Muthyamantha Muddu

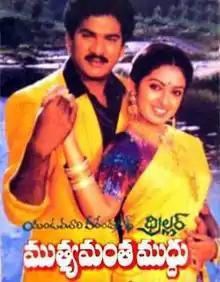
Movie Poster

Muthyamantha Muddu is a 1989 Telugu-language thriller film produced by K. Benarjee under the Pramoda Art Films banner, Presented by K. S. Rama Rao and directed by Ravi Raja Pinisetty. It stars Rajendra Prasad and Seetha, with music composed by Hamsalekha. The film is based on Yandamuri Veerendranath novel "Thriller". Hamsalekha used the tune of two songs from two different Kannada movies in this movie.